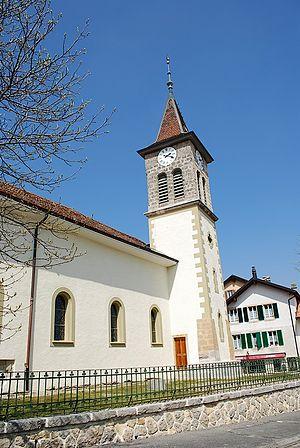
Vue du temple d'Apples (canton de Vaud)
Apples est une commune suisse du canton de Vaud, située dans le district de Morges.